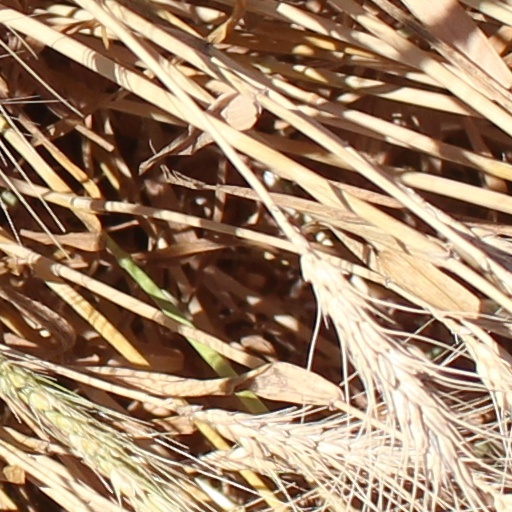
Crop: wheat